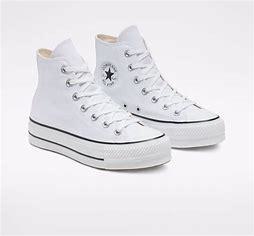
Brand: Converse
Model: Chuck Taylor All Star Canvas